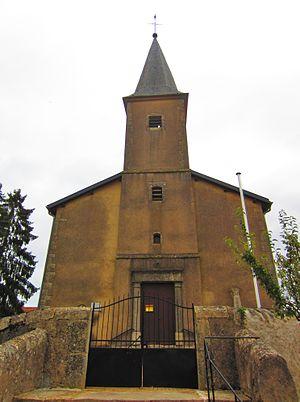
Eglise St Epvre